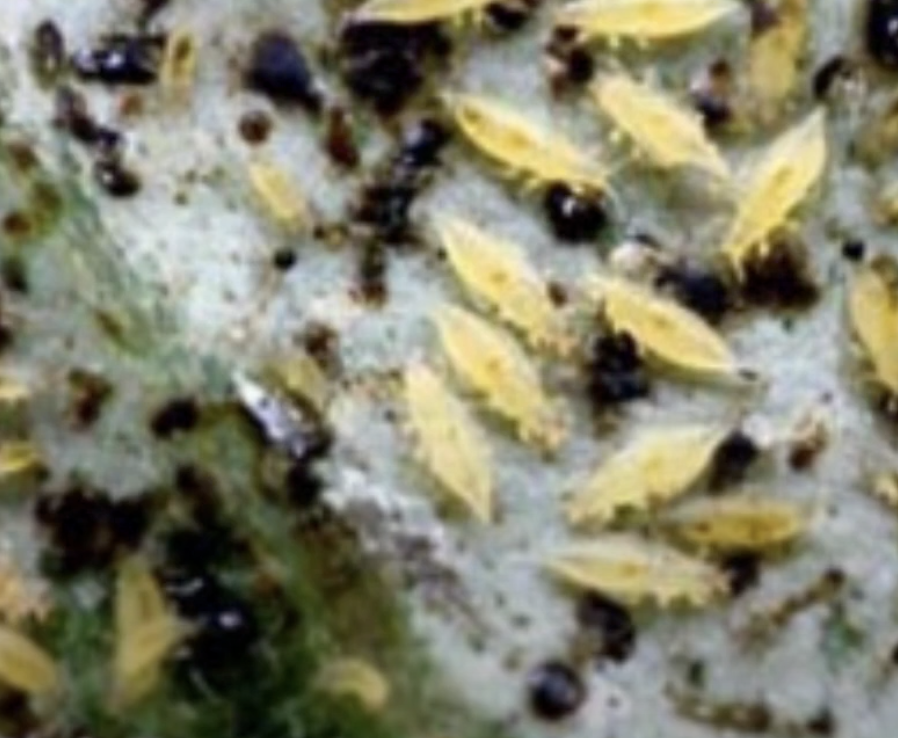
Label: thrips_disease